L'affittacamere

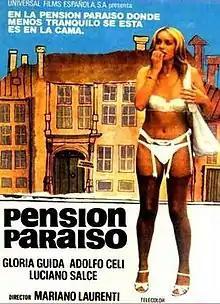
Film poster

L'affittacamere is a 1976 Italian comedy film directed by Mariano Laurenti and starring Gloria Guida.